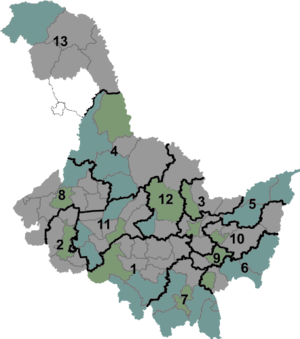
Le Heilongjiang est une province au nord-est de la Chine, à la frontière russe. Son abréviation est Hei. Son chef lieu est Harbin, la ville la plus peuplée de la province.